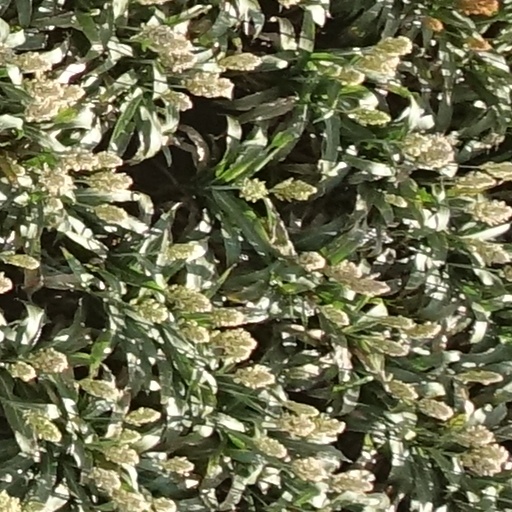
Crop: sorghum